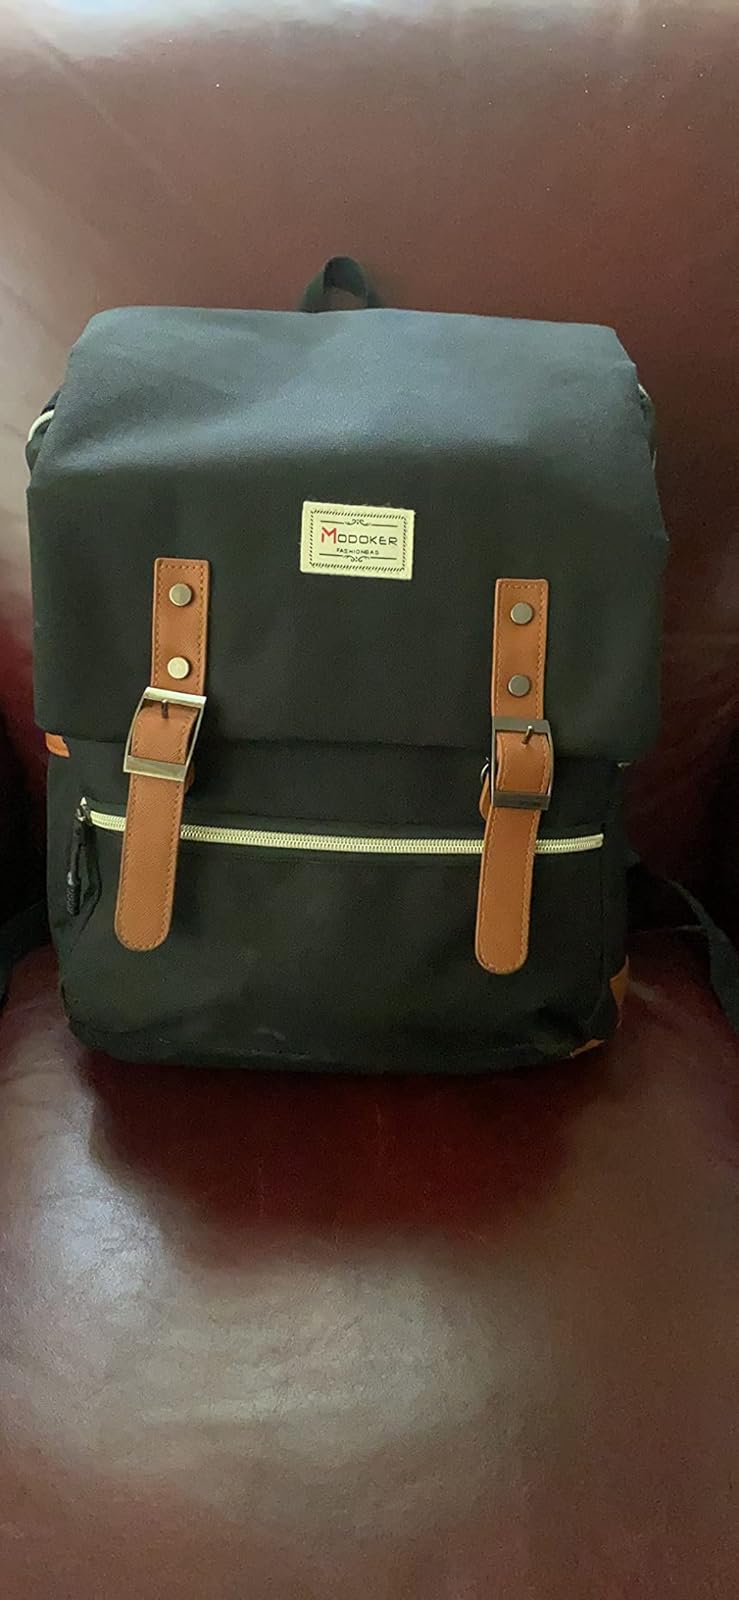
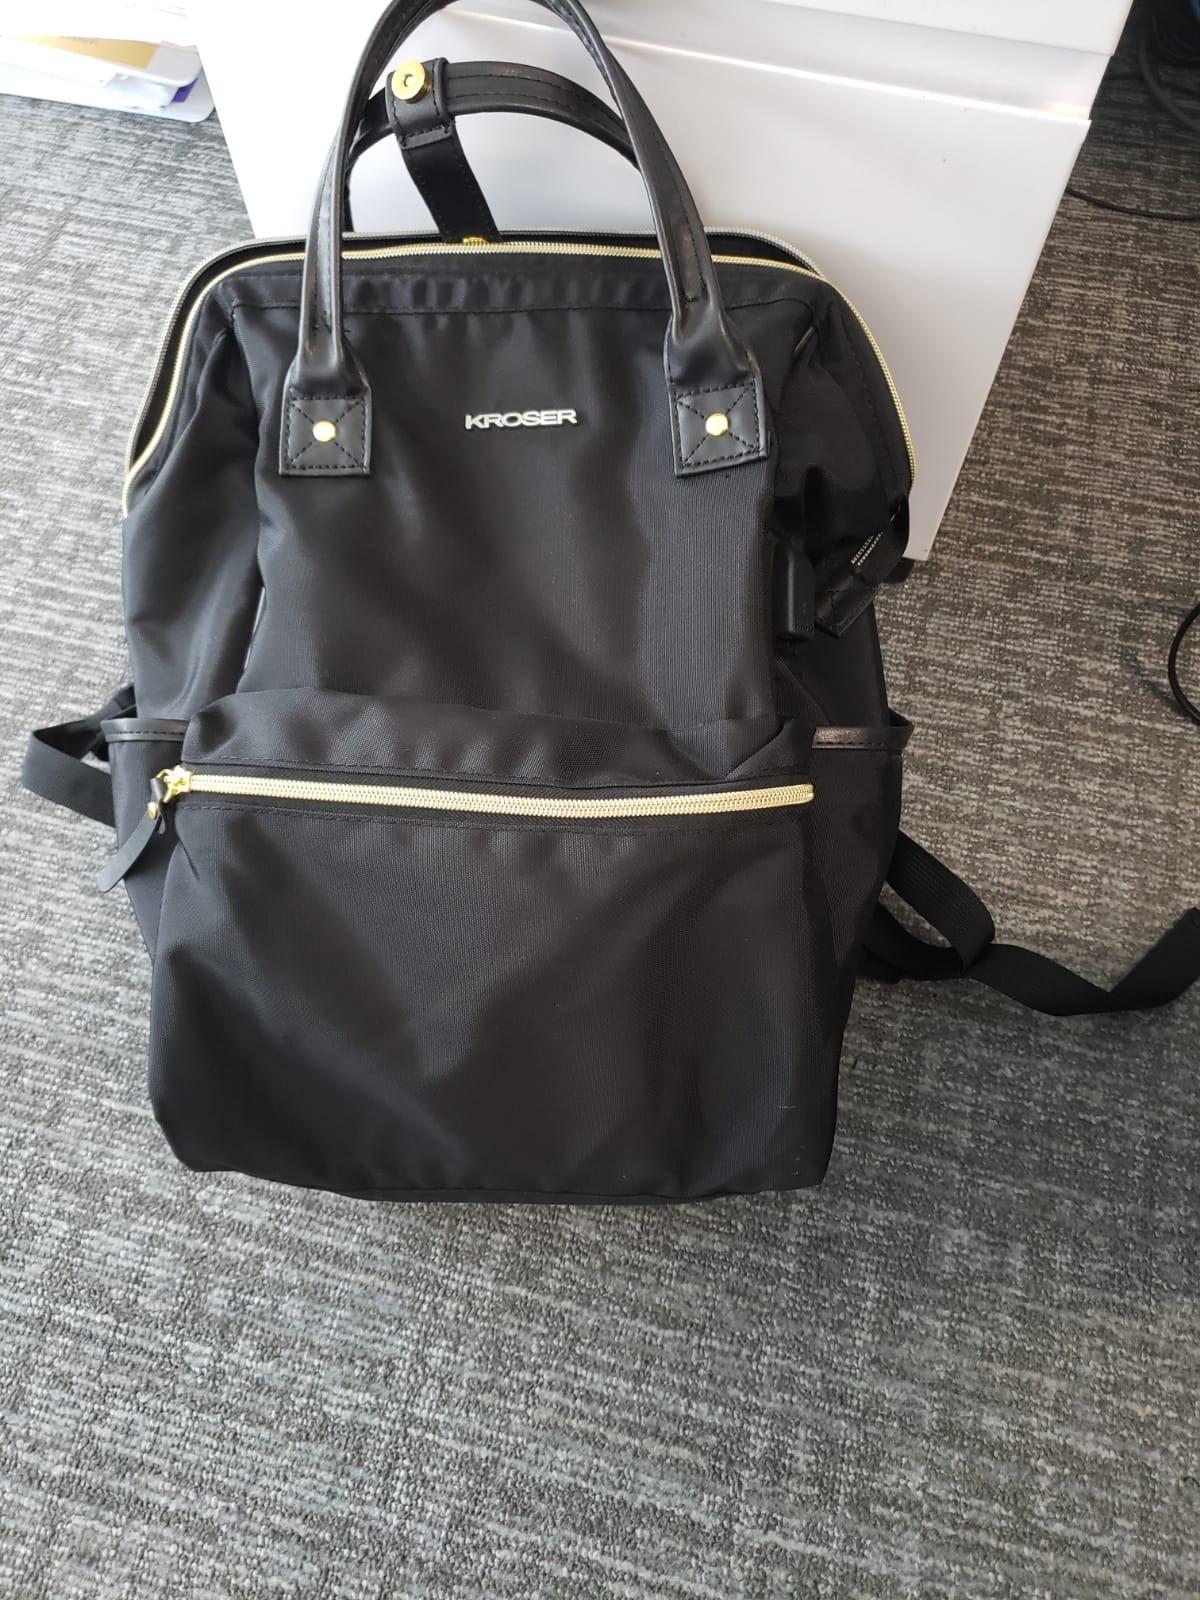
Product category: bag
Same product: no